Tultepec

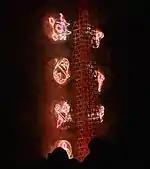
Castillos at the National Fireworks Festival

In the past, when the town was still rural, the economy was based on products such as pulque, animal feed, salt and tequesquite as well as domestic fowl and other small animals, mostly to be sold in Mexico City.